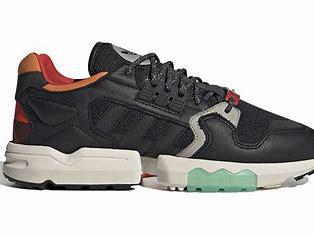
Brand: Adidas
Model: ZX Torsion